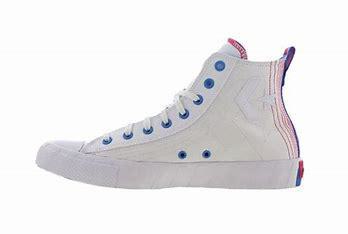
Brand: Converse
Model: UNT1TL3D